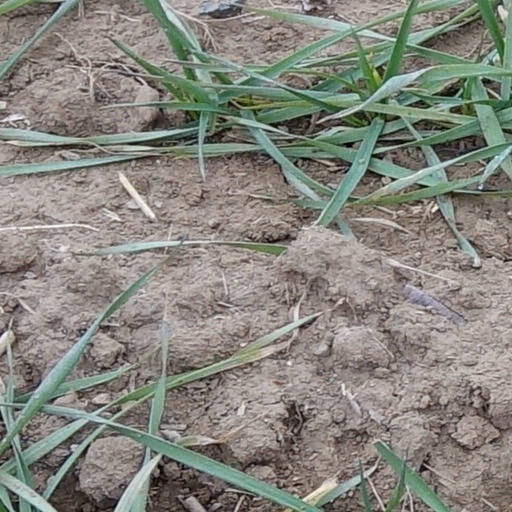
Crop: wheat